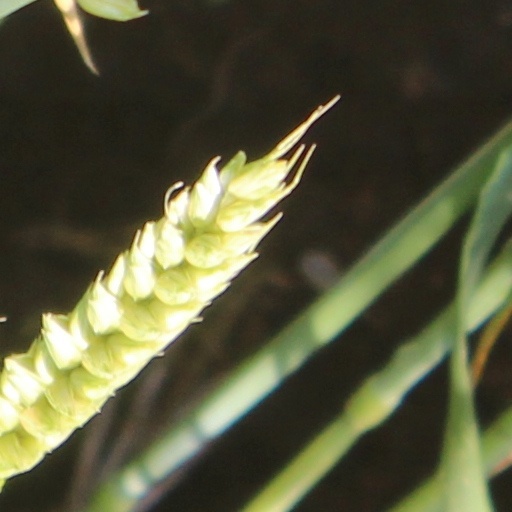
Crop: wheat